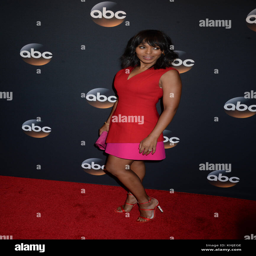
actor attends the upfront event .